San Pedro Nolasco Island

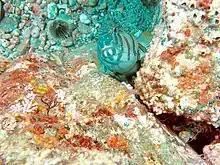
Giant hawkfish at Magdalena Bay

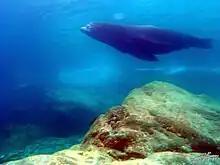
Sea lion bull at Magdalena Bay

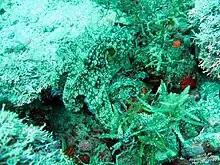
Octopus at Magdalena Bay

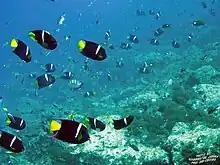
Reef fish at Lighthouse site

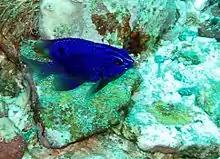
Cortez damselfish at Lighthouse site

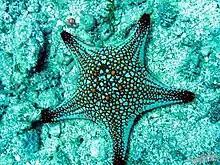
Starfish at Lighthouse site

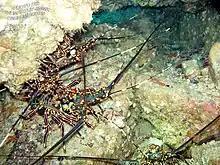
Spiney lobsters on the wall at North Point

Arrangements for transportation to and from San Pedro Nolasco Island can be made through numerous charter boat operators and dive shops in nearby San Carlos. However, to go ashore at San Pedro Nolasco as well as most of the Islands in the Gulf of California (Sea of Cortez) a special permit must be purchased from the Mexican government. Such permits can be obtained at the local offices of the National Commission of Protected Natural Areas (Comision Nacional de Areas Naturales Protegidas).